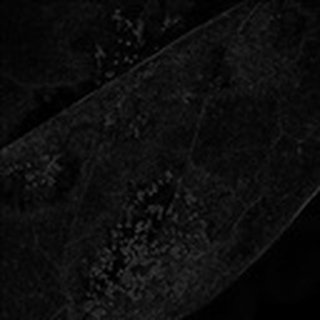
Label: cotton_powdery_mildew